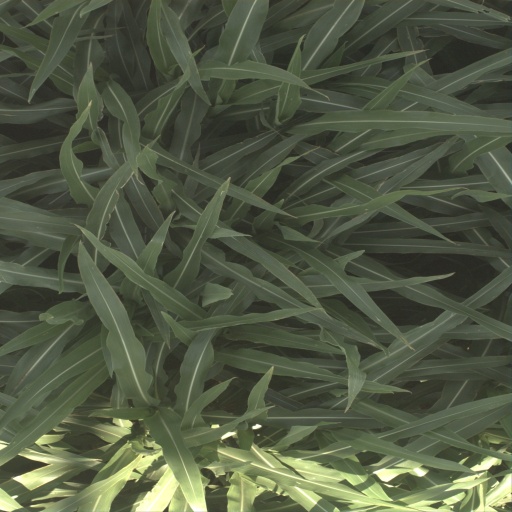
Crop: sorghum